Atlantic slave trade

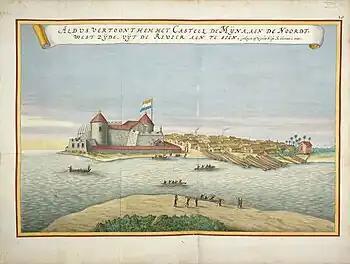
Elmina Castle in the Guinea coast, present-day Ghana, was built in 1482 by Portuguese traders and was the first European-slave trading post in Sub-Saharan Africa.

The Atlantic slave trading of Africans began in 1441 with two Portuguese explorers, Nuno Tristão and António Gonçalves. Tristão and Gonçalves sailed to Mauritania in West Africa and kidnapped twelve Africans and returned to Portugal and presented the captive Africans as gifts to Prince Henry the Navigator. By 1460, seven hundred to eight hundred African people were taken annually and imported into Portugal. In Portugal, the Africans taken were used as domestic servants. From 1460 to 1500, the removal of Africans increased as Portugal and Spain built forts along the coast of West Africa. By 1500, Portugal and Spain had taken about 50,000 thousand West Africans. The Africans worked as domestic servants, artisans, and farmers. Other Africans were taken to work the sugar plantations on the Azores, Madeira, Canary, and Cape Verde islands. Europeans participated in African enslavement because of their need for labor, profit, and religious motives.